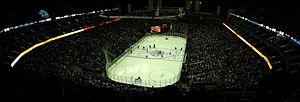
L'O₂ Arena, aussi dénommé North Greenwich Arena dans le contexte des Jeux olympiques d'été de 2012, est une salle omnisports située dans le complexe du Dôme du millénaire à Londres, en Angleterre. Elle a été construite entre 2003 et 2007.